Hand axe

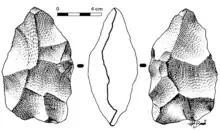
Hand axe formed using a hard hammer, without further treatment.

Hand axes can be made without subsequent reworking of the edges. A hammerstone was the most common percussive tool used during the Acheulean. The resulting artefact is usually easily recognizable given its size and irregular edges, as the removed flakes leave pronounced percussion bulbs and compression rings. A hammerstone produces a small number of flakes that are wide and deep leaving long edges on the tool as their highly concave form yields curving edges. The cross-section is irregular, often sub-rhombic, while the intersection between the faces forms an acute angle of between 60° and 90° degrees. The shape is similar to that of the core as the irregularities formed during knapping are not removed. The notches obtained were exploited in the production sequence. It is common that this type of manufacture yields "partial bifaces" (an incomplete working that leaves many areas covered with cortex), "unifaces" (tools that have only been worked on one face), "bifaces in the Abbevillian style" and "nucleiform bifaces". This type of manufacturing style is generally an indication of the age when a tool was made and with other archaeological data can provide a context that allows its age to be estimated.